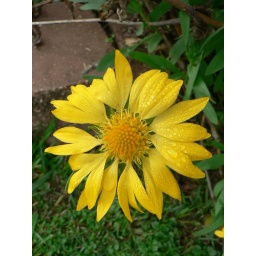
this flower popped up in my flower bed, I didnt plant it, have no idea what it is